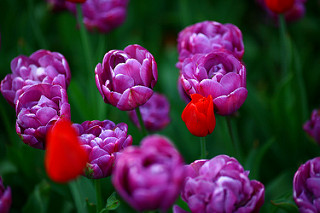
Flower: tulip